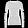
Label: Pullover